Bald Mountain mine

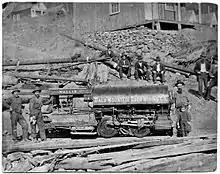
'Wallis' a 20 gauge mine locomotive of Bald Mountain Gold Mining Co

The Bald Mountain Mine is a large gold mine in northern Nevada. It is an open-pit, run-of-mine, heap leach gold mine with conventional heap leaching technology and carbon absorption for ore treatment. The mine is located in White Pine County, Nevada, 110 kilometers southeast of Elko.